Arces

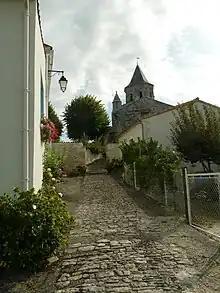
Village lane

The commune of Arces is situated in the southwest department of Charente-Maritime, along the côte de Beauté. A part of Southern France, or Le Midi, or more precisely along the mid-Atlantic. The commune belongs to two large geographic, French regions: the Great West (le Grand Ouest) and the Ground Southwest (le Grand Sud-Ouest).